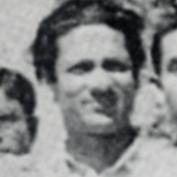
Age: 21